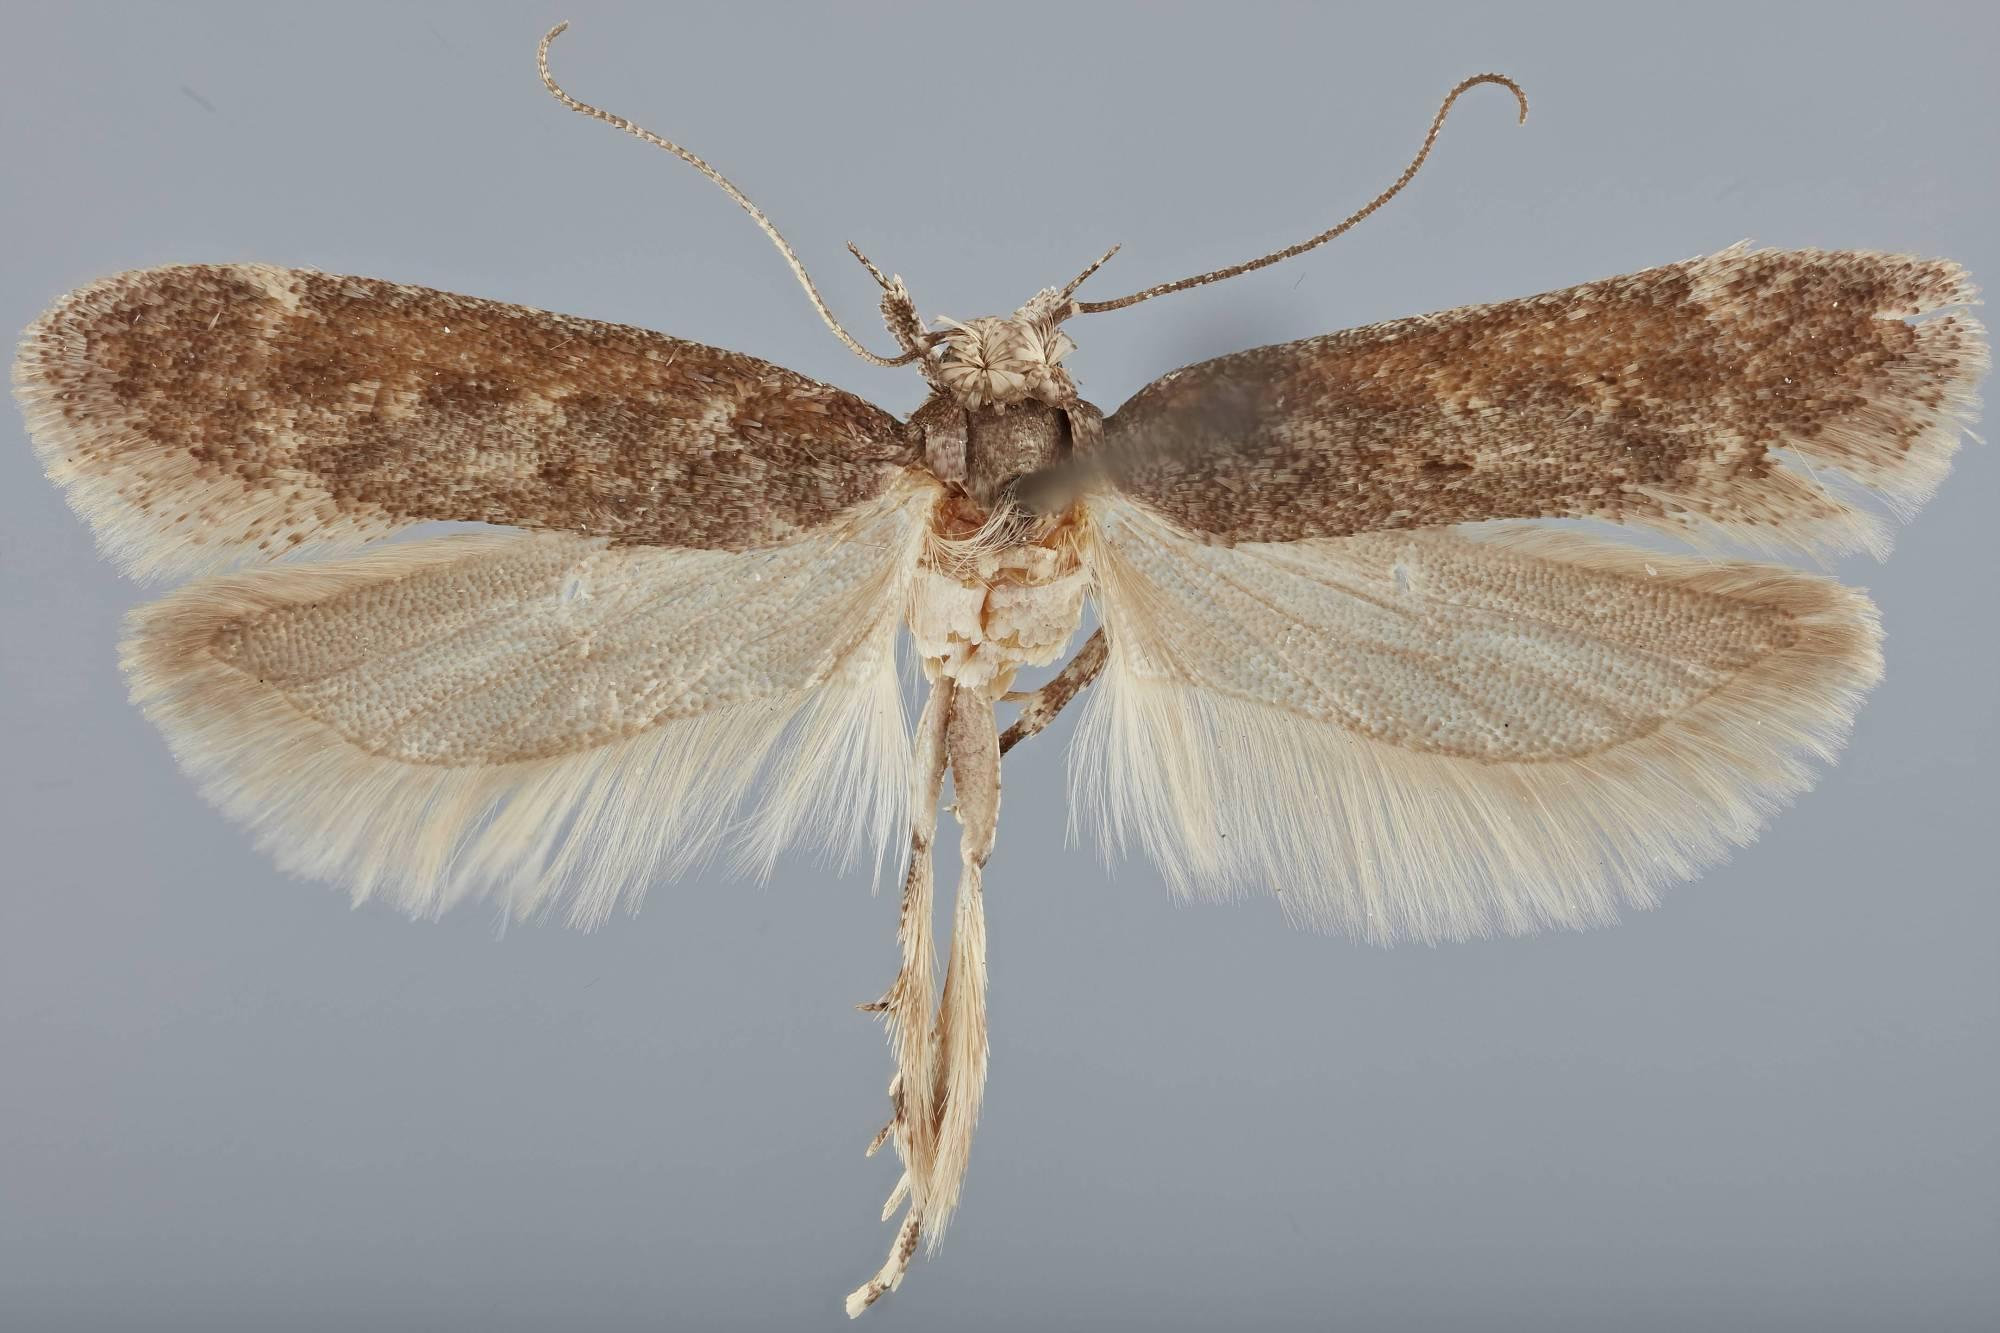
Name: Filatima vaniae
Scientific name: Filatima vaniae Clarke, 1947
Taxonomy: Animalia, Arthropoda, Insecta, Lepidoptera, Glossata, Gelechiidae, Gelechiinae
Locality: Murray, Salt Lake, Utah, United States
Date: Jul 1913